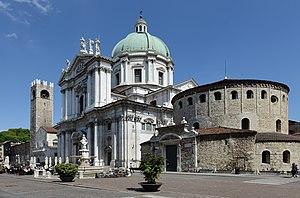
Le Duomo Vecchio, appelé également Rotonda ou Concattedrale Invernale di Santa Maria Assunta, est la cocathédrale de la ville italienne de Brescia, située en Lombardie.
Il existe 398 villes de l'Union européenne de plus de 100 000 habitants. Les chiffres cités ne concernent que les villes sans les banlieues et ne correspondent pas à la population des agglomérations, aires ou régions urbaines. Les capitales sont en gras. Par ailleurs, il existe 59 aires urbaines de plus de 1 million d'habitants.